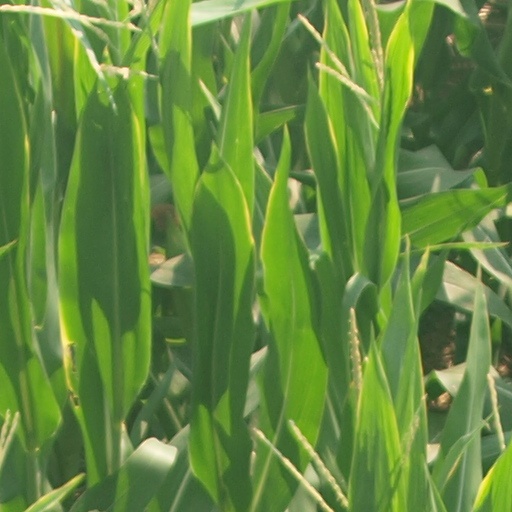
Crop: maize; corn